Cláudia Vieira

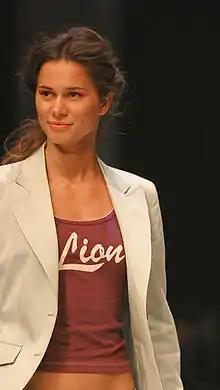
Vieira in 2005

Cláudia Patrícia Figueira Vieira (born 20 June 1978) is a Portuguese actress, model and television presenter.